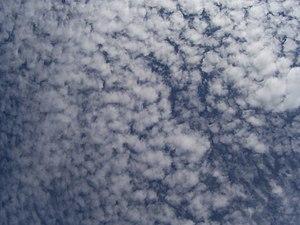
Les dictons météorologiques sont une série de formules métaphoriques ou figurées tirées d'observations empiriques du climat et d'événements météorologiques. Ils servaient de méthode mnémotechnique pour prévoir à court ou moyen terme le temps avant le développement de la prévision météorologique par une méthode scientifique depuis la seconde moitié du XIXᵉ siècle. Les paysans ont ainsi bâti au cours des siècles un corpus de savoir basé sur leur expérience et sur la transmission de bouche à oreille.